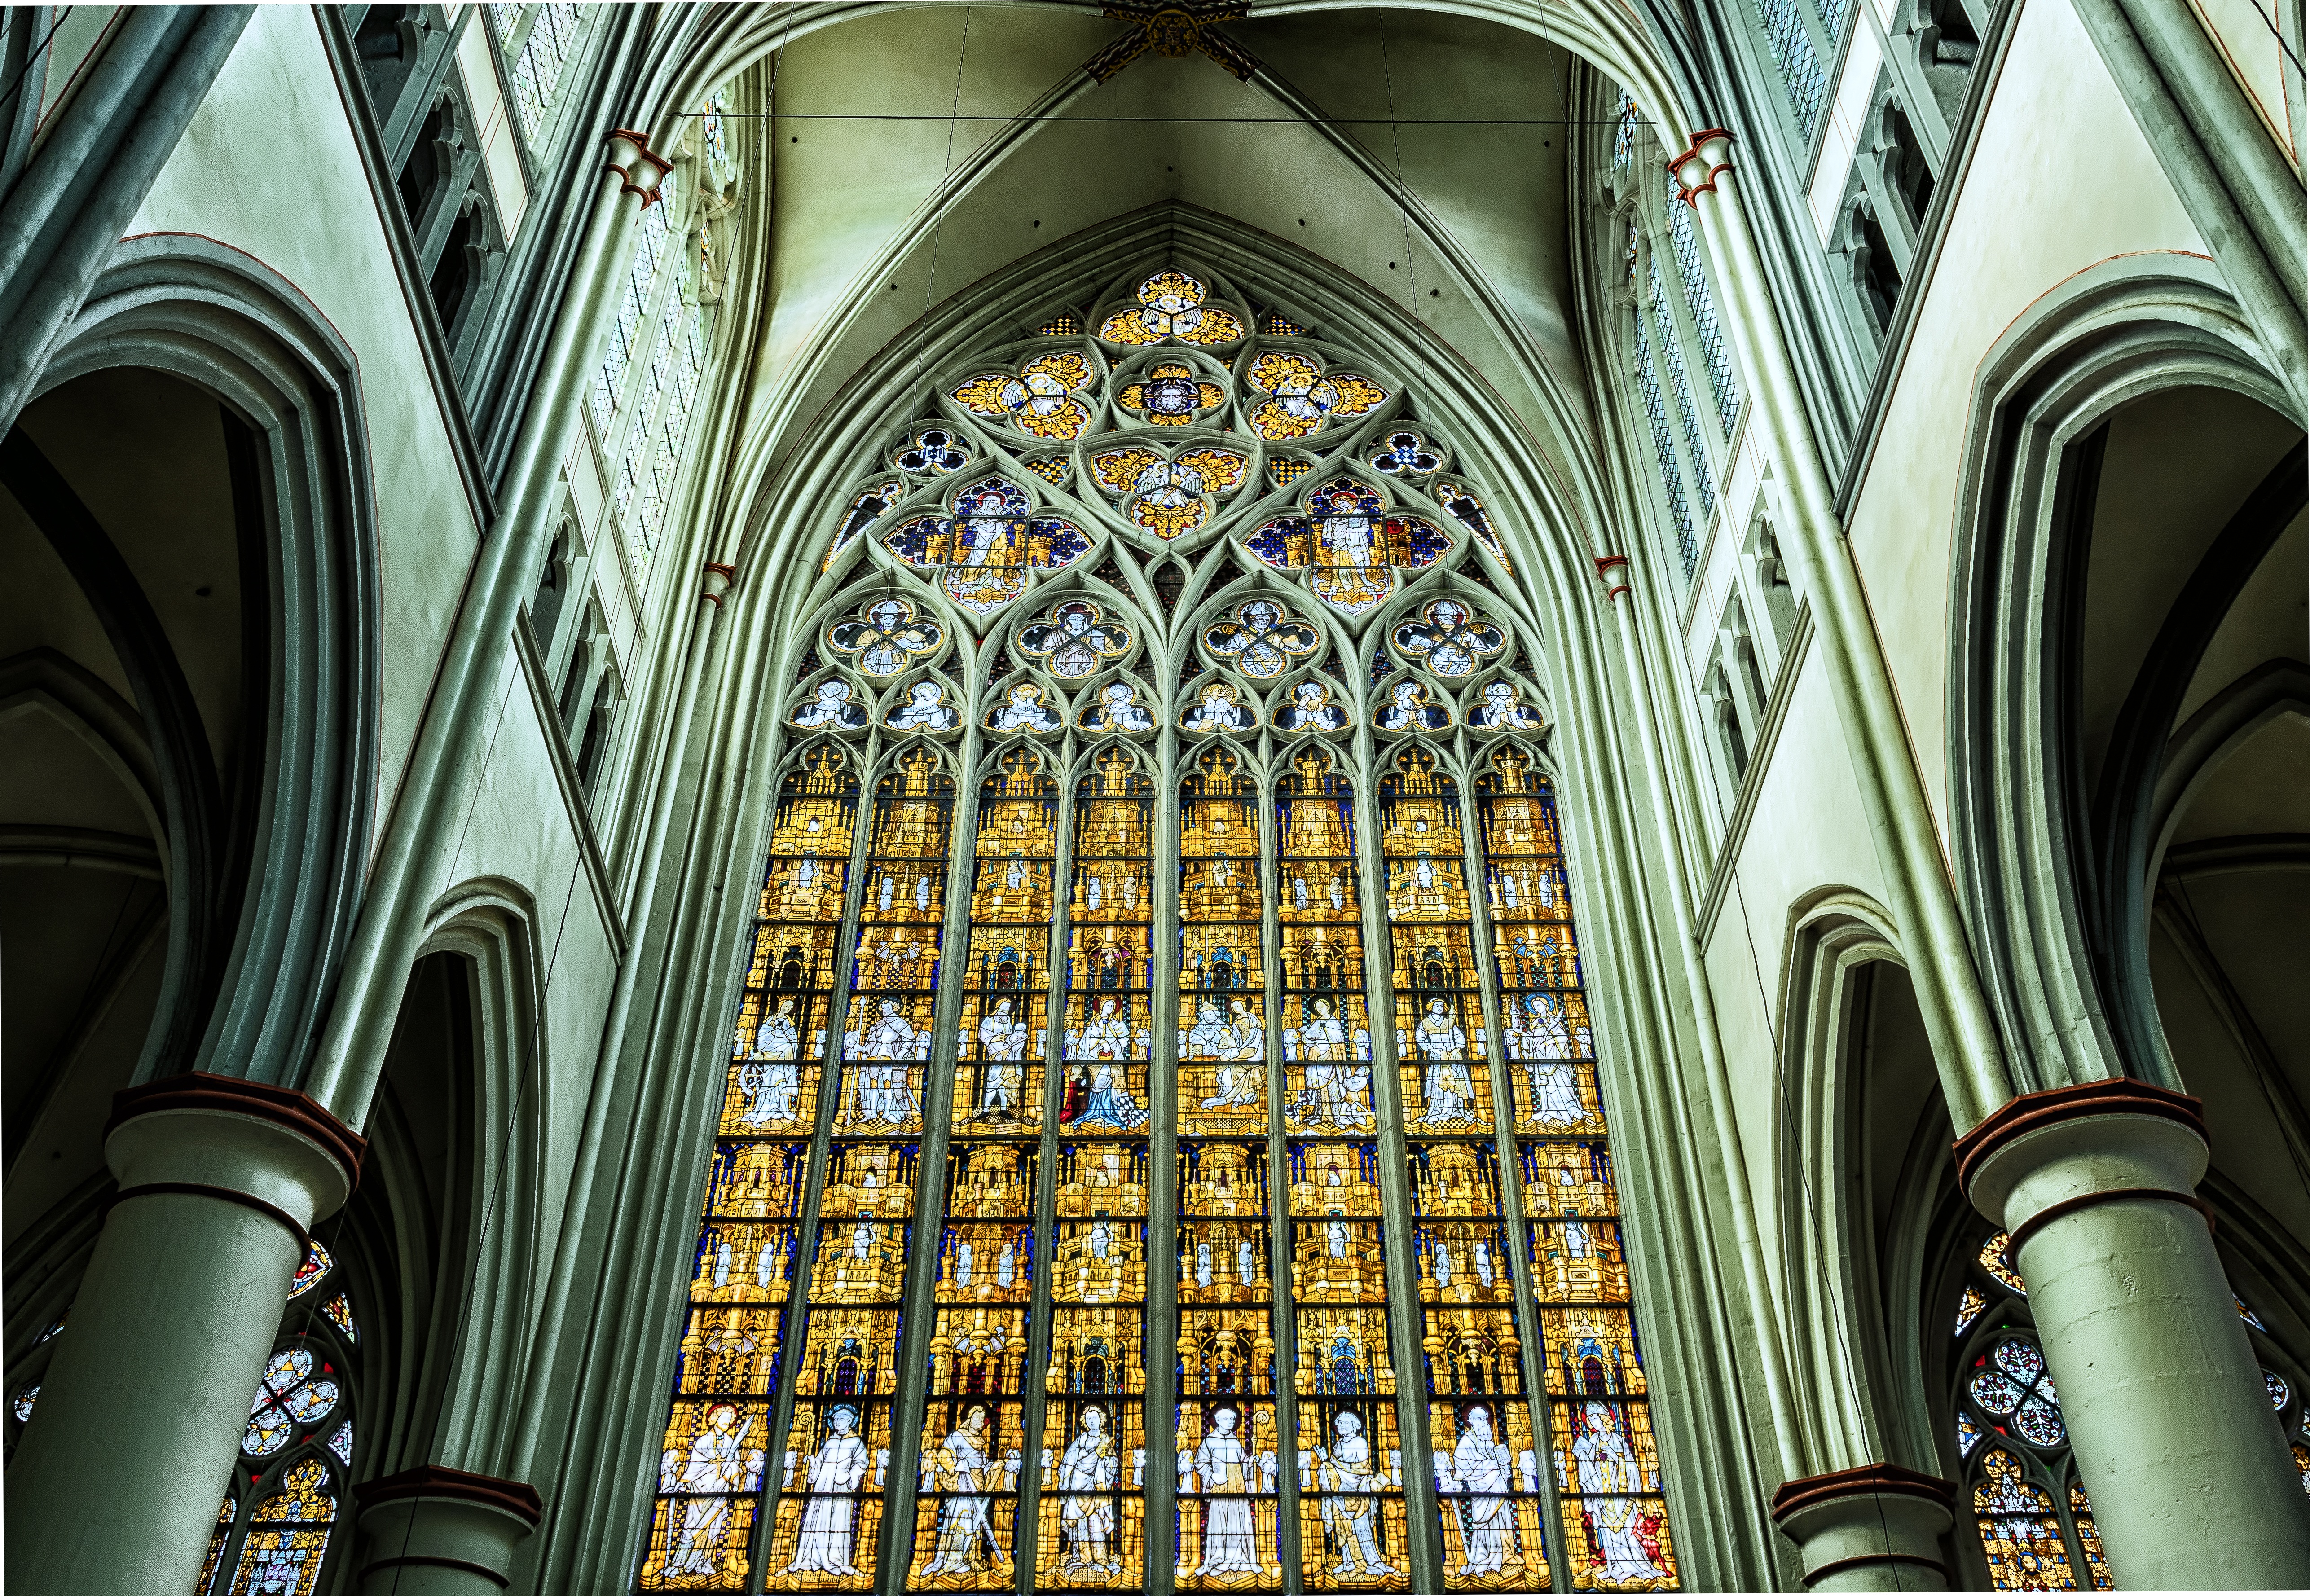
architecture, window, glass, building, stone, facade, church, cathedral, chapel, colorful, gothic, stained glass, place of worship, pray, faith, monastery, symmetry, germany, history, detail, dom, historically, middle ages, columnar, gothic architecture, altenberger dom, lead crystal